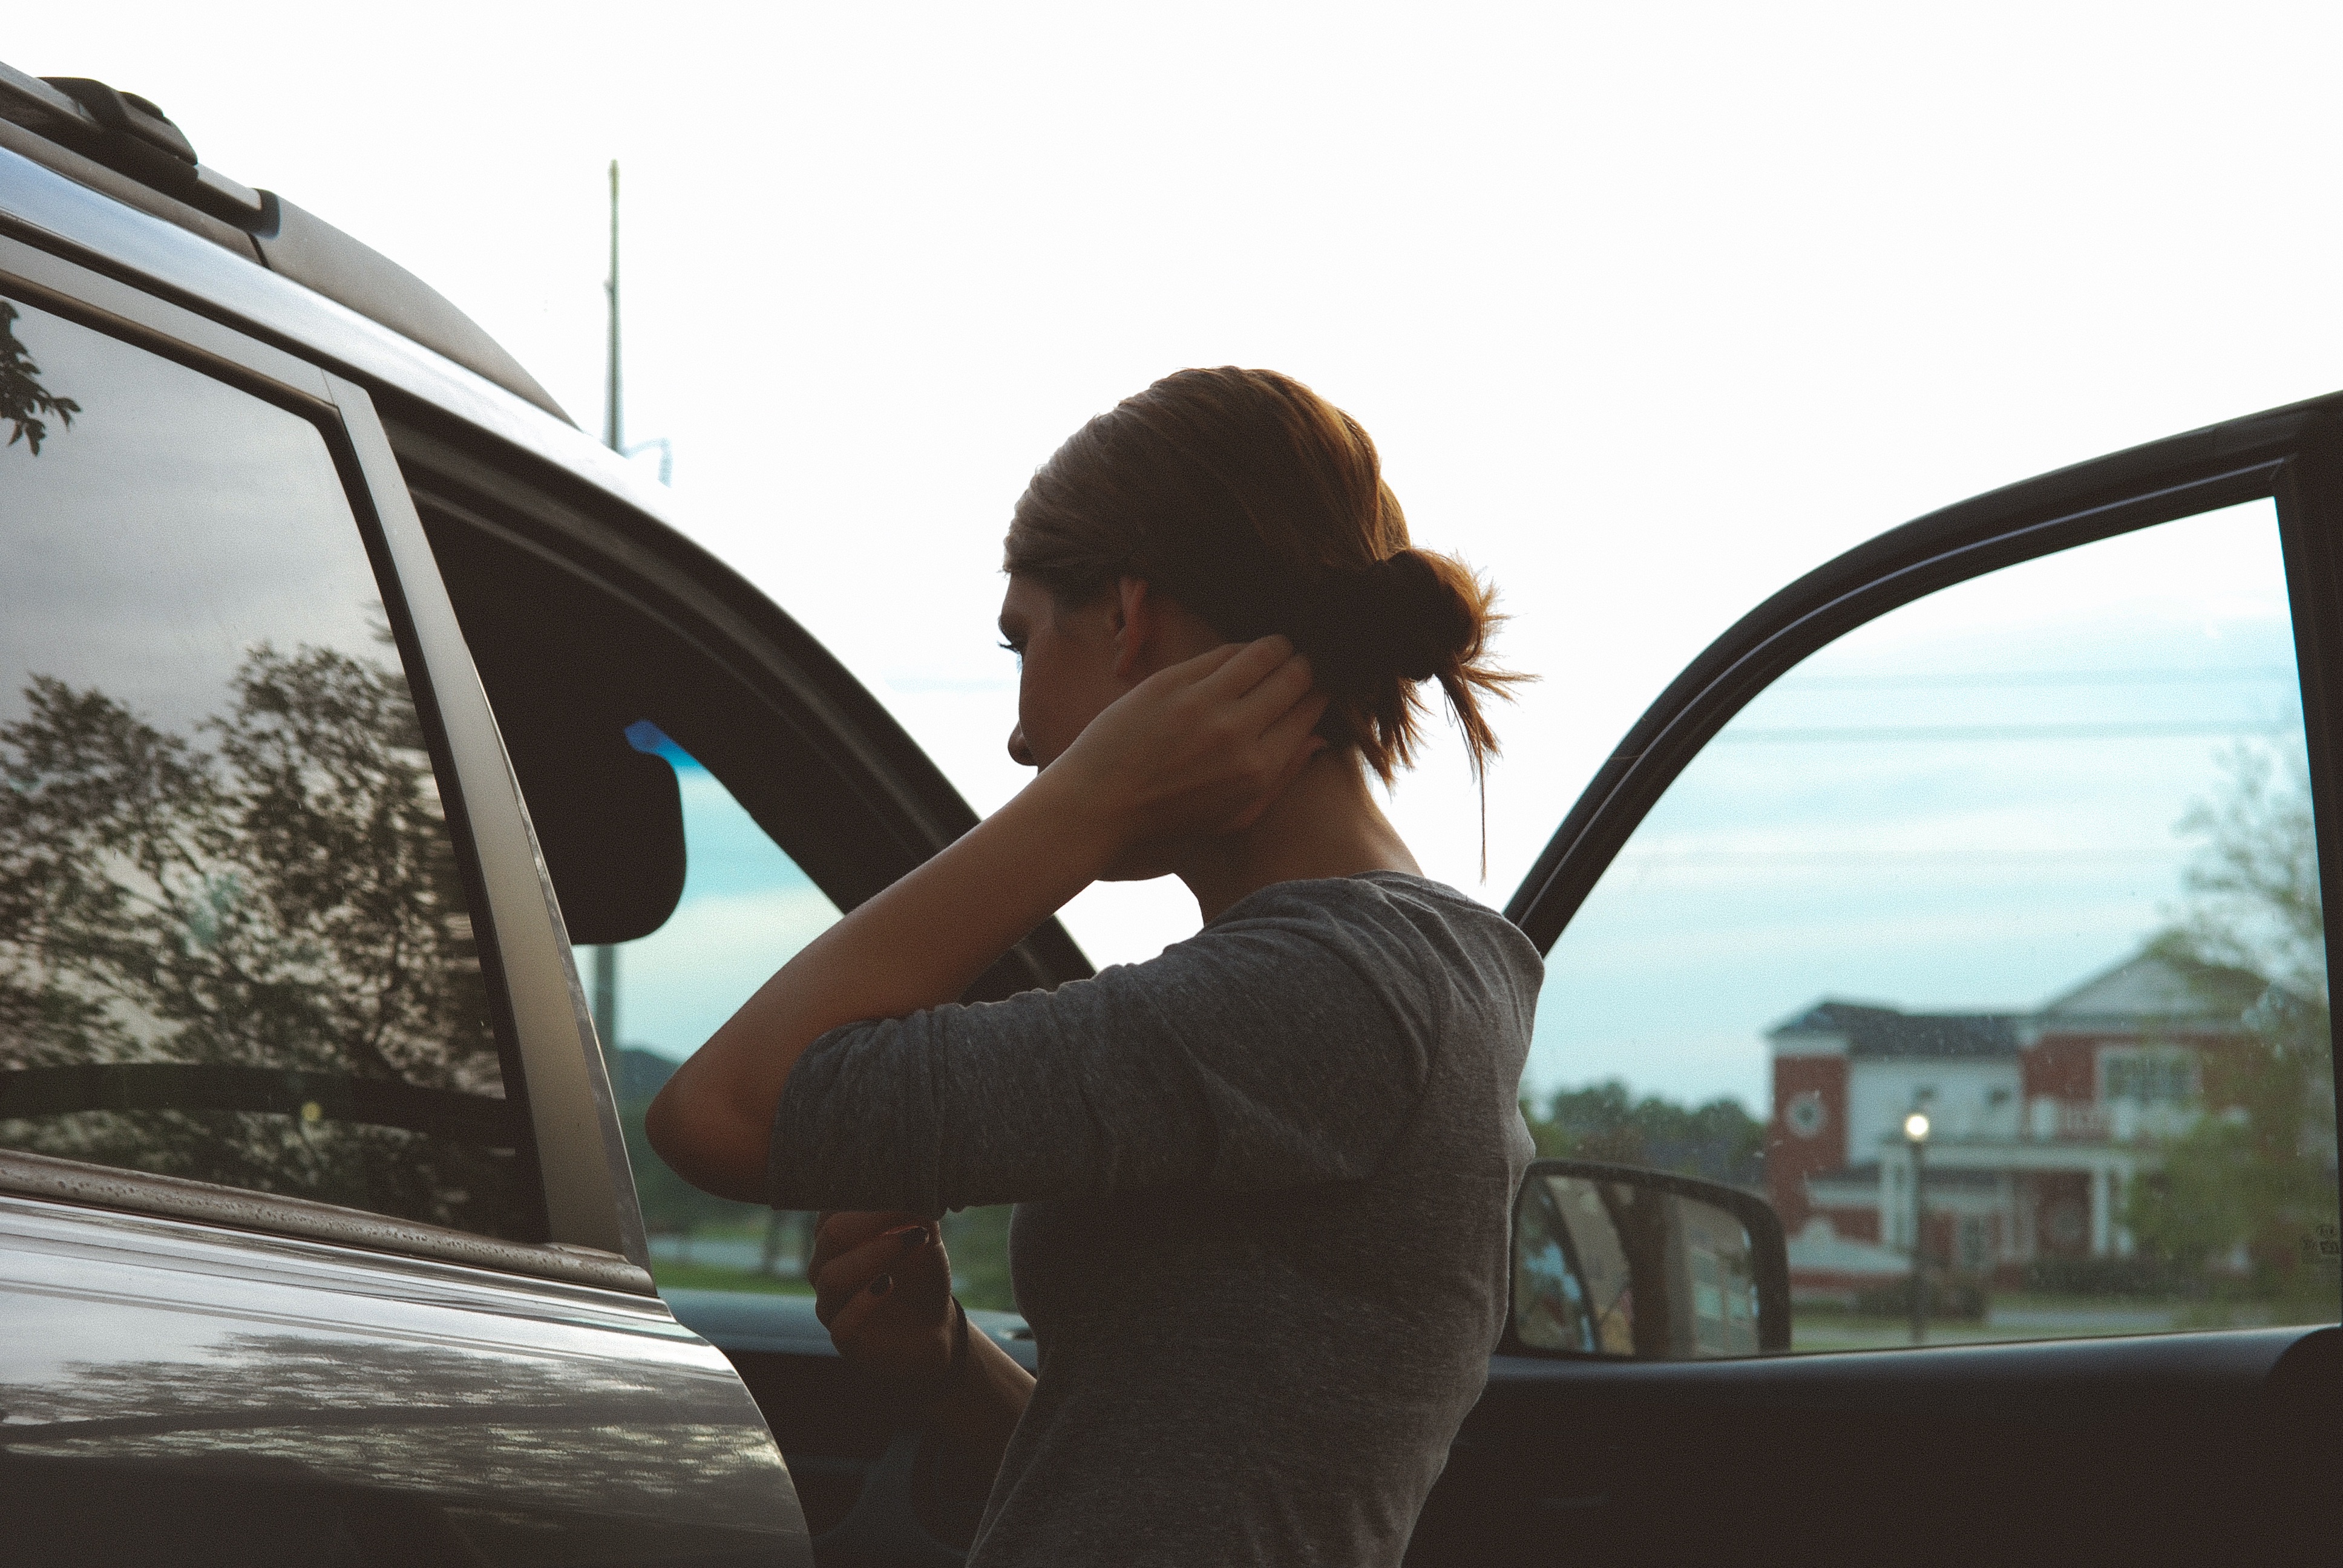
man, driving, romance, photograph, interaction